Johan Djourou

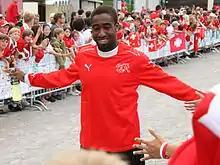
Djourou at Euro 2008 with Switzerland

On 1 July 2013, Djourou undertook a medical before signing for Bundesliga side Hamburger SV on loan for a season. It was reported that this time, the deal did include an option to buy. He said: "I'm very happy now that everything is sorted. HSV are a big club, with a lot of quality and great fans. I am convinced that this is the right step for my career."